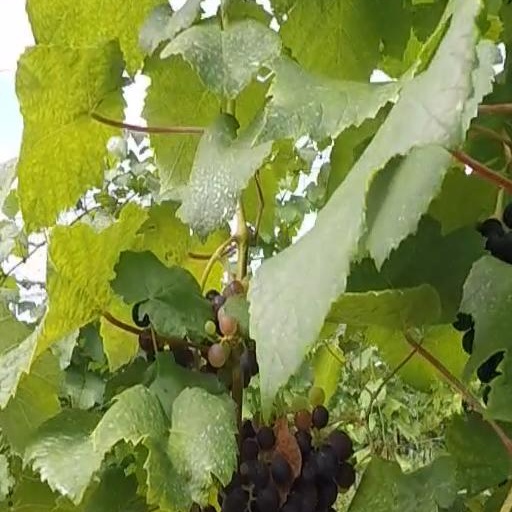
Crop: grape